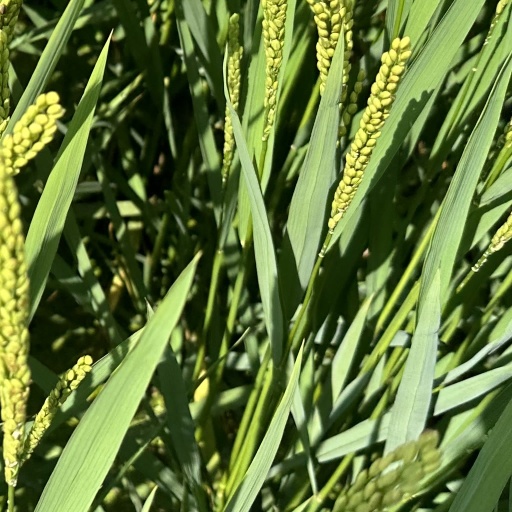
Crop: rice